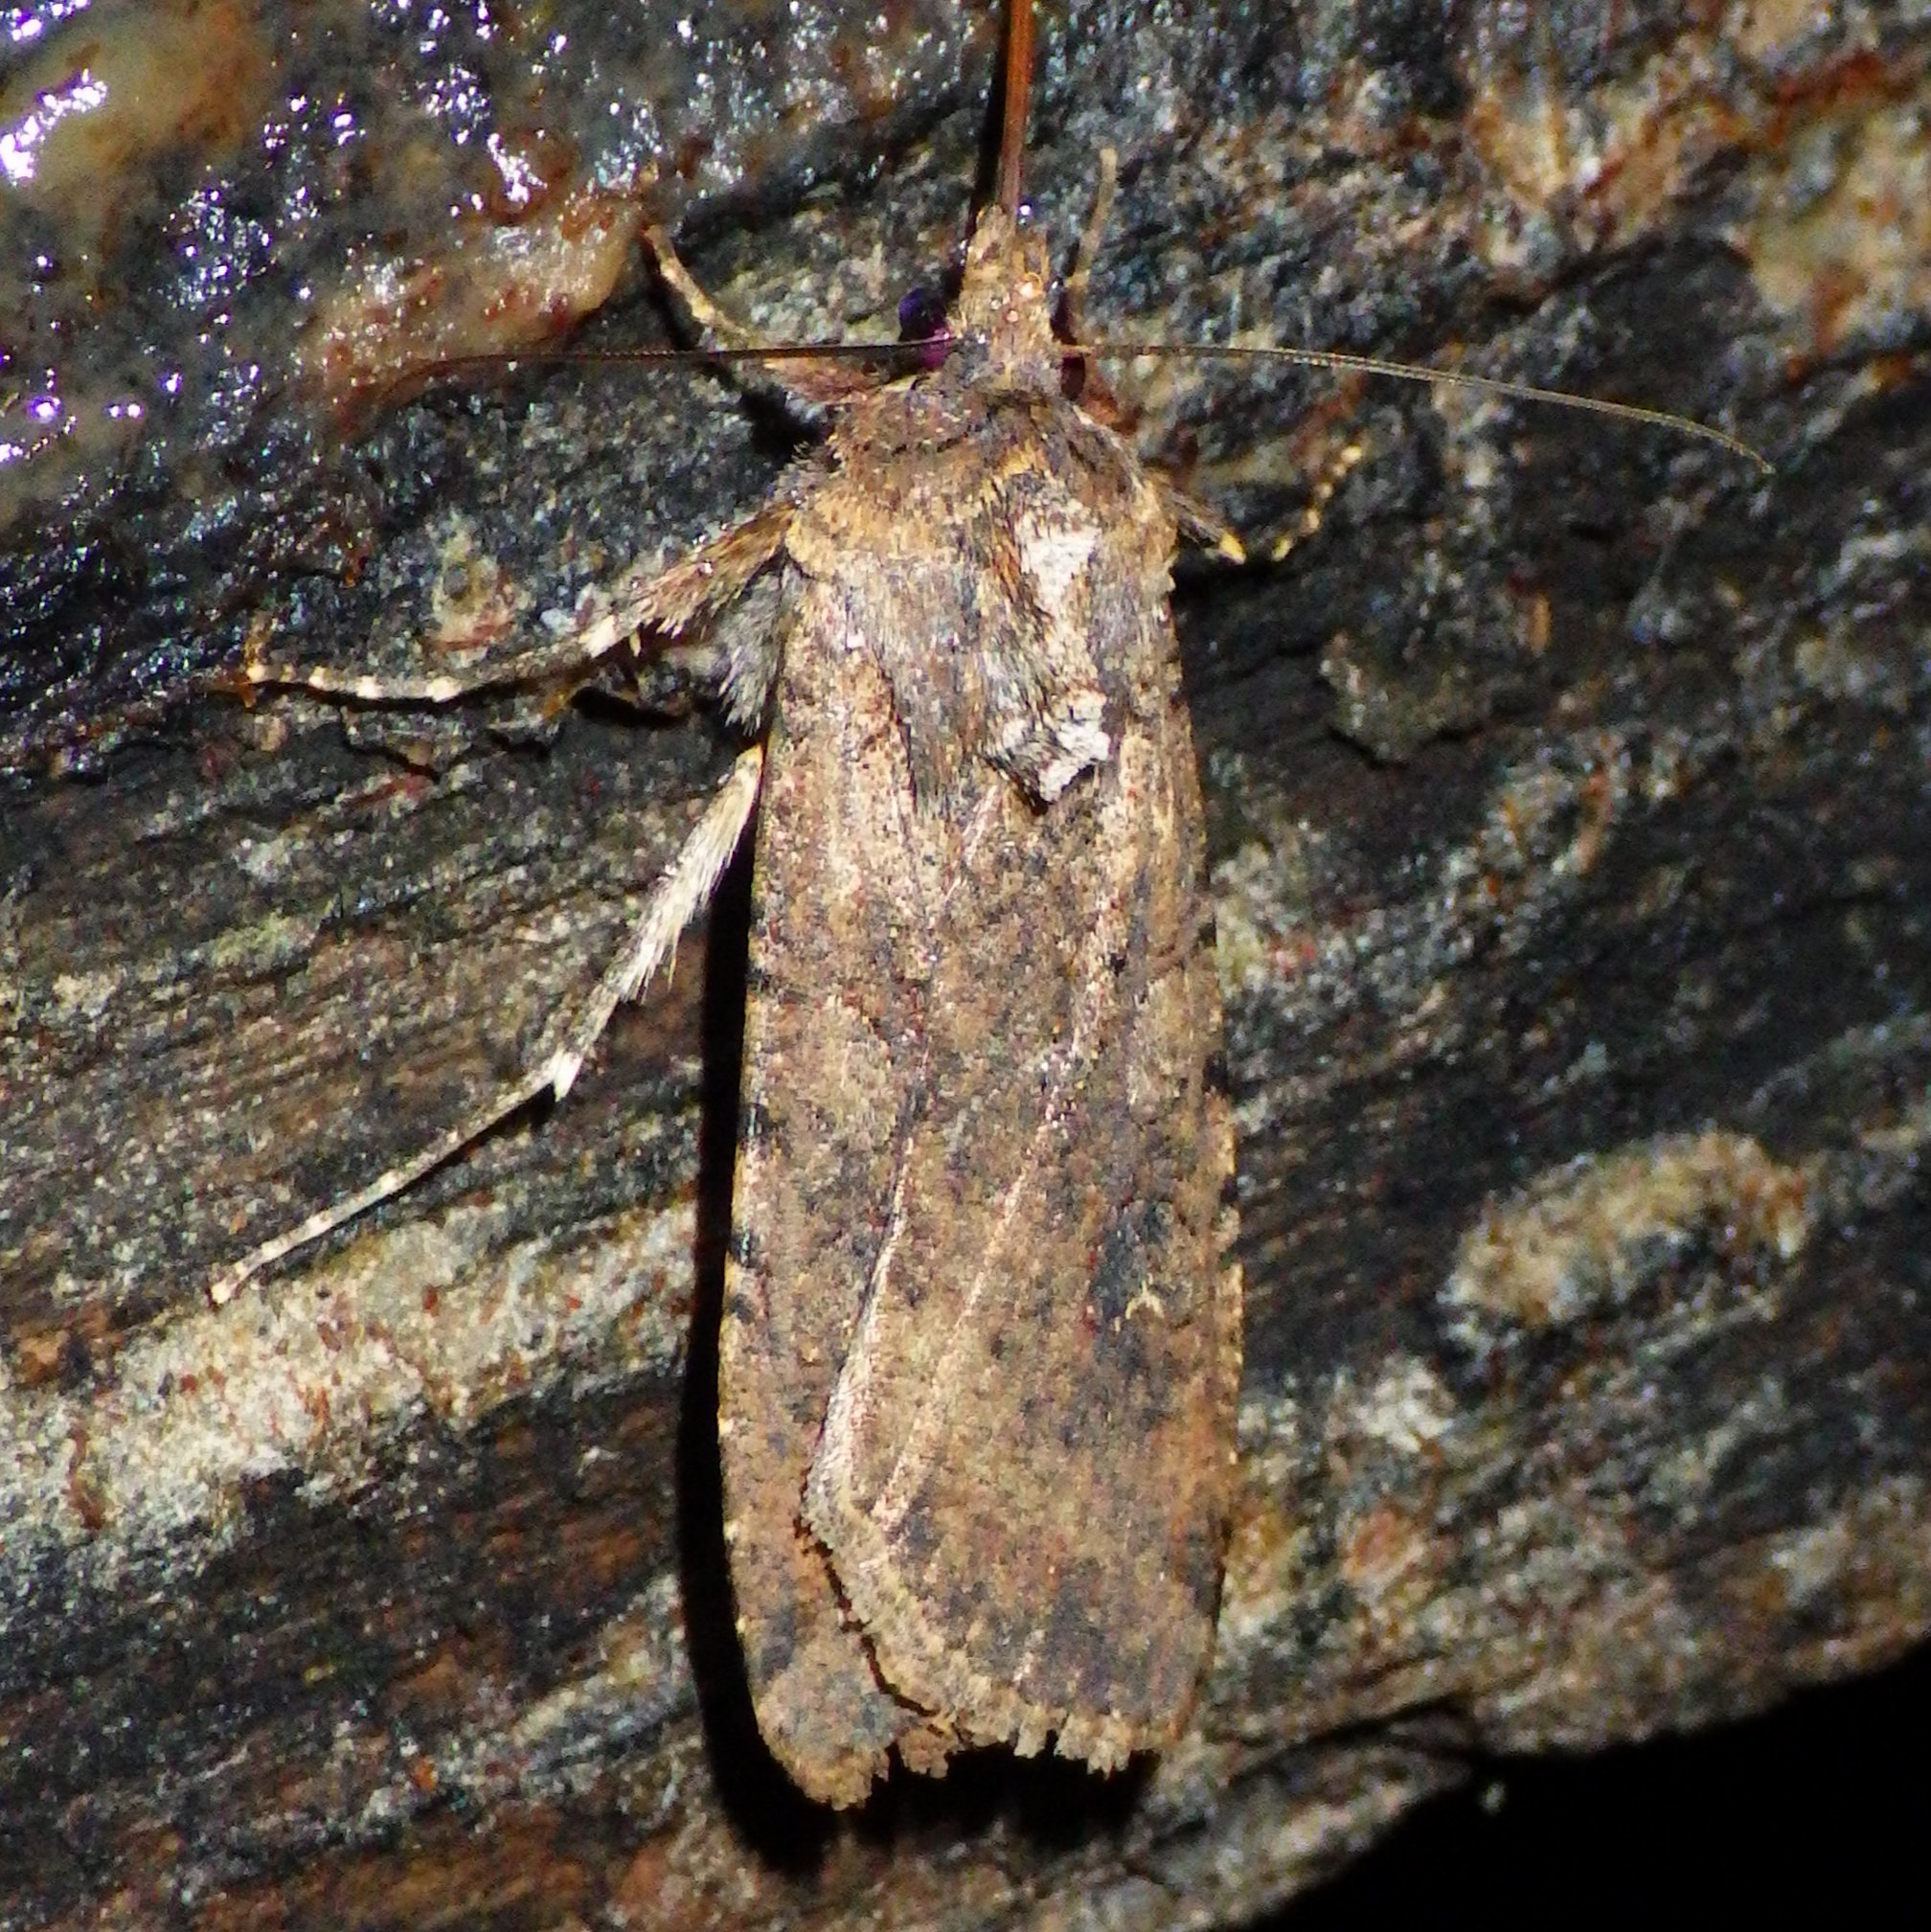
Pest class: cutworms